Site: brandenburg
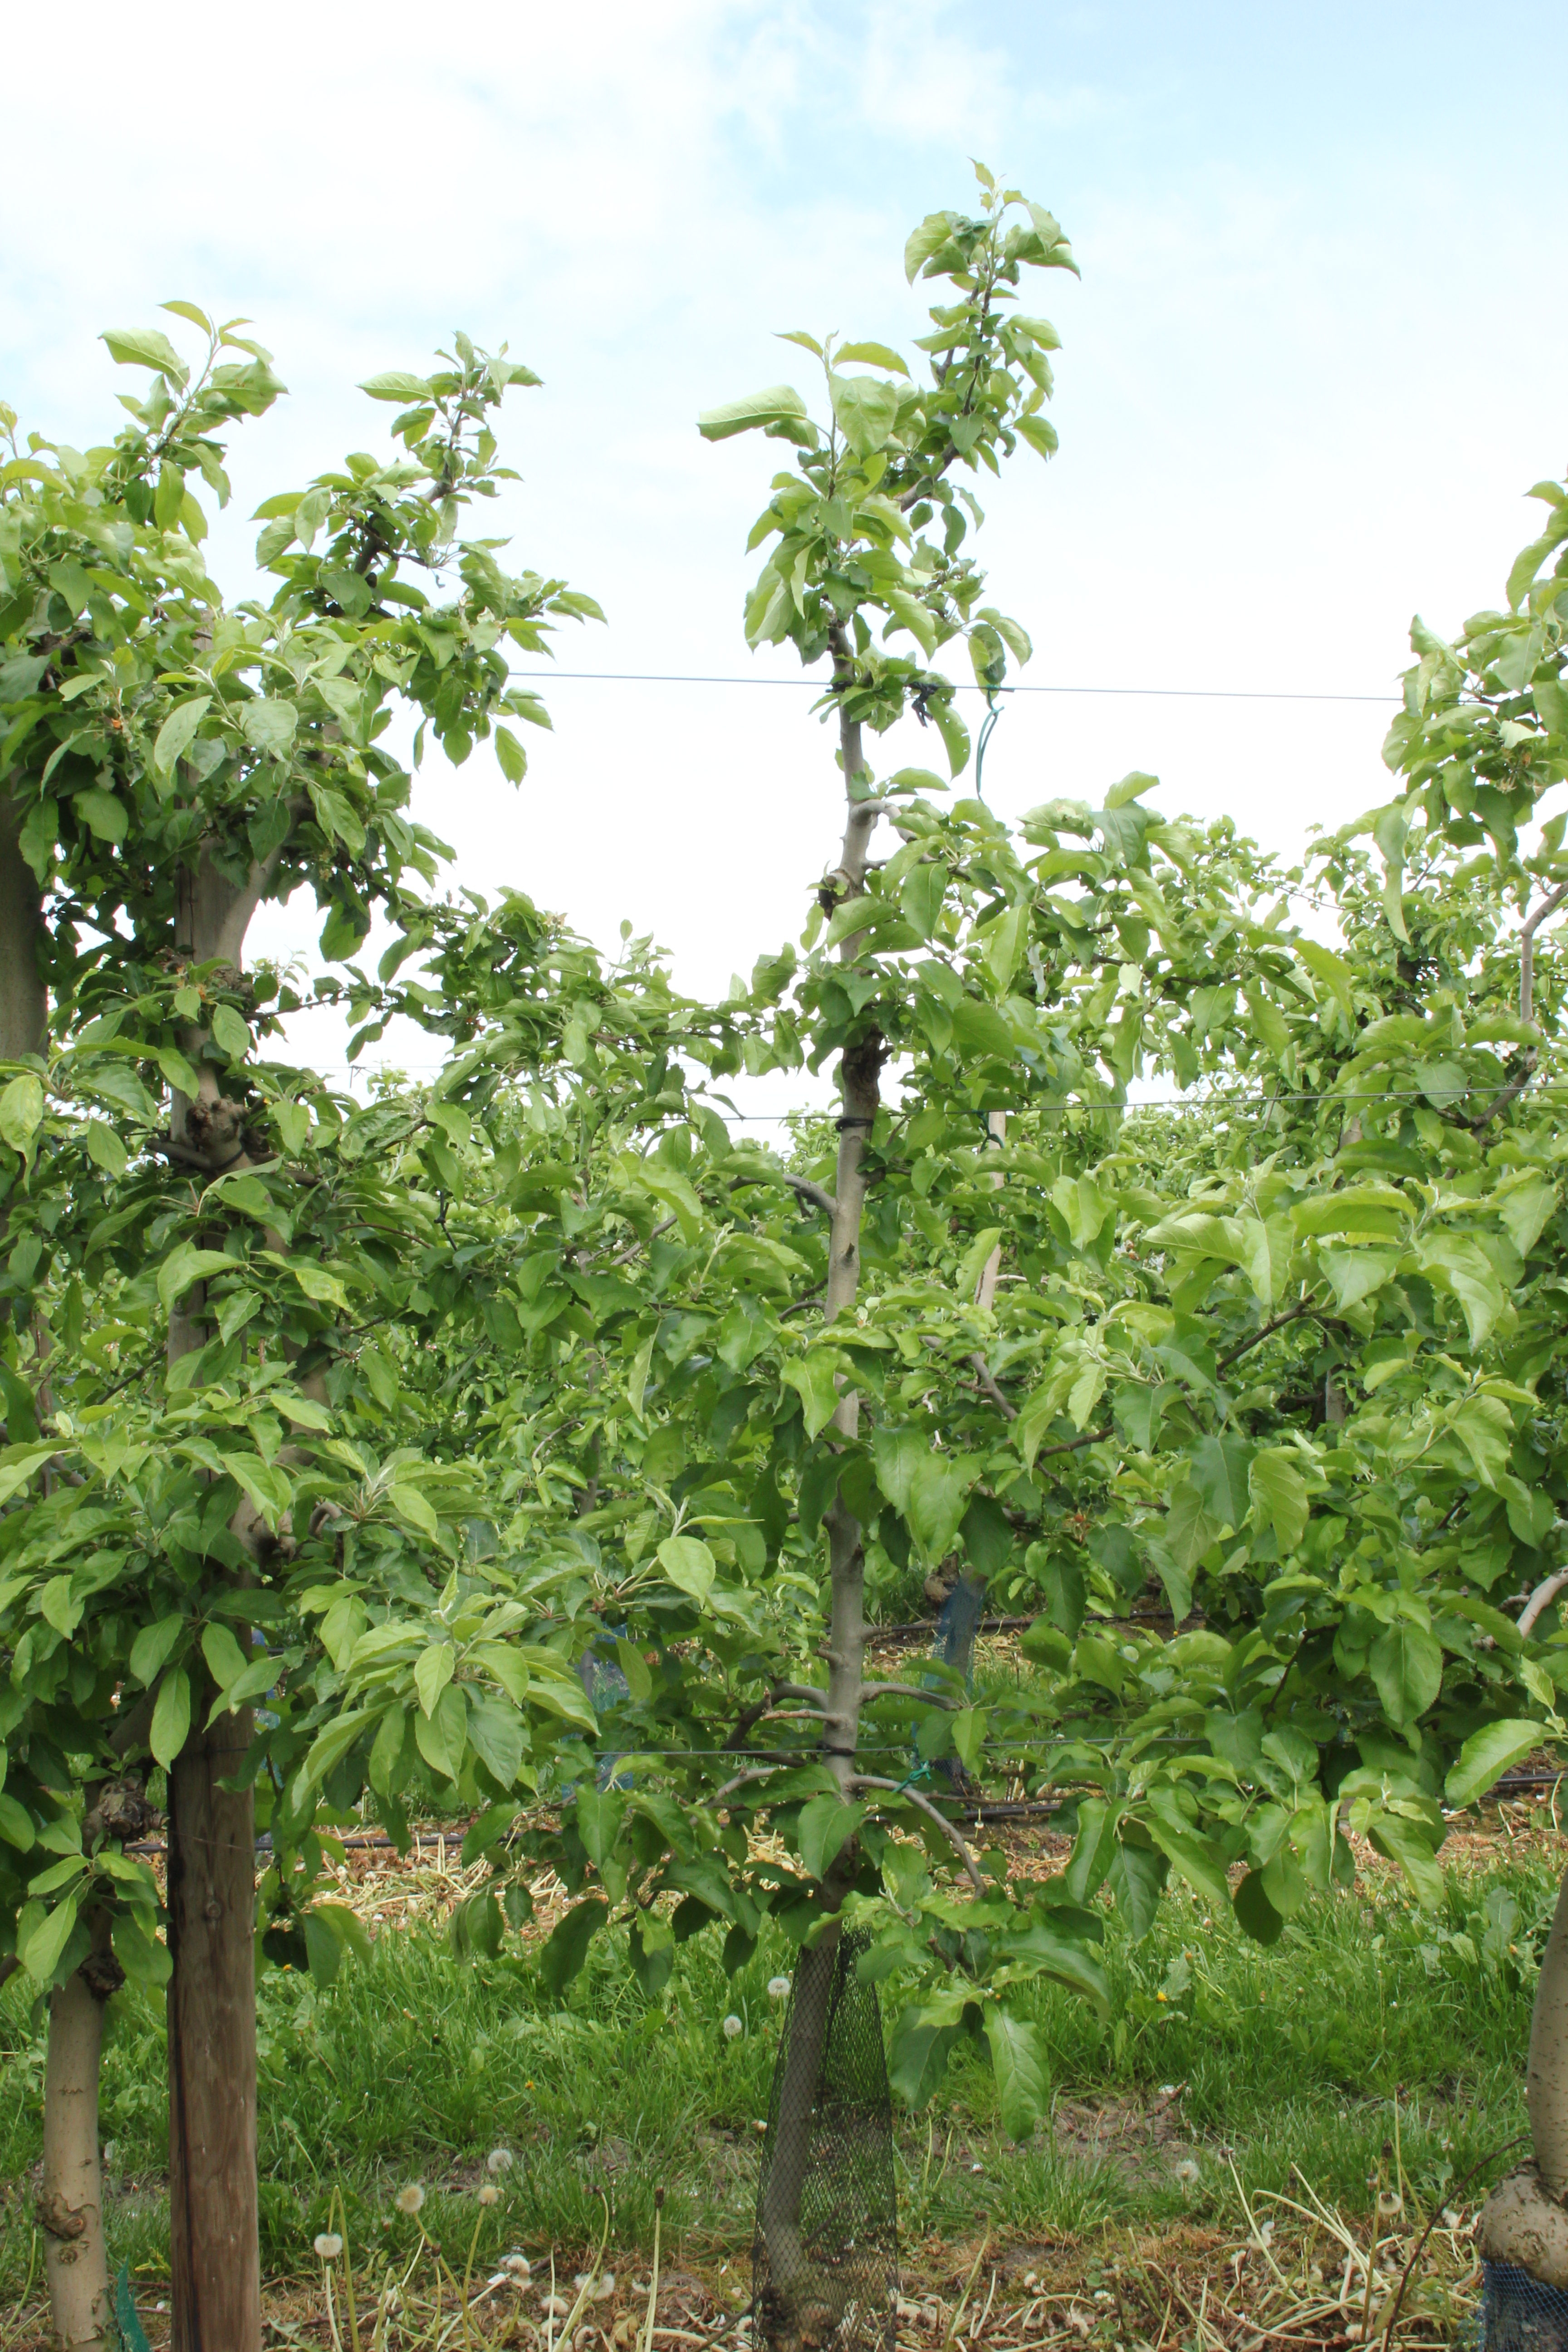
Growth stage (BBCH 67): Flowering